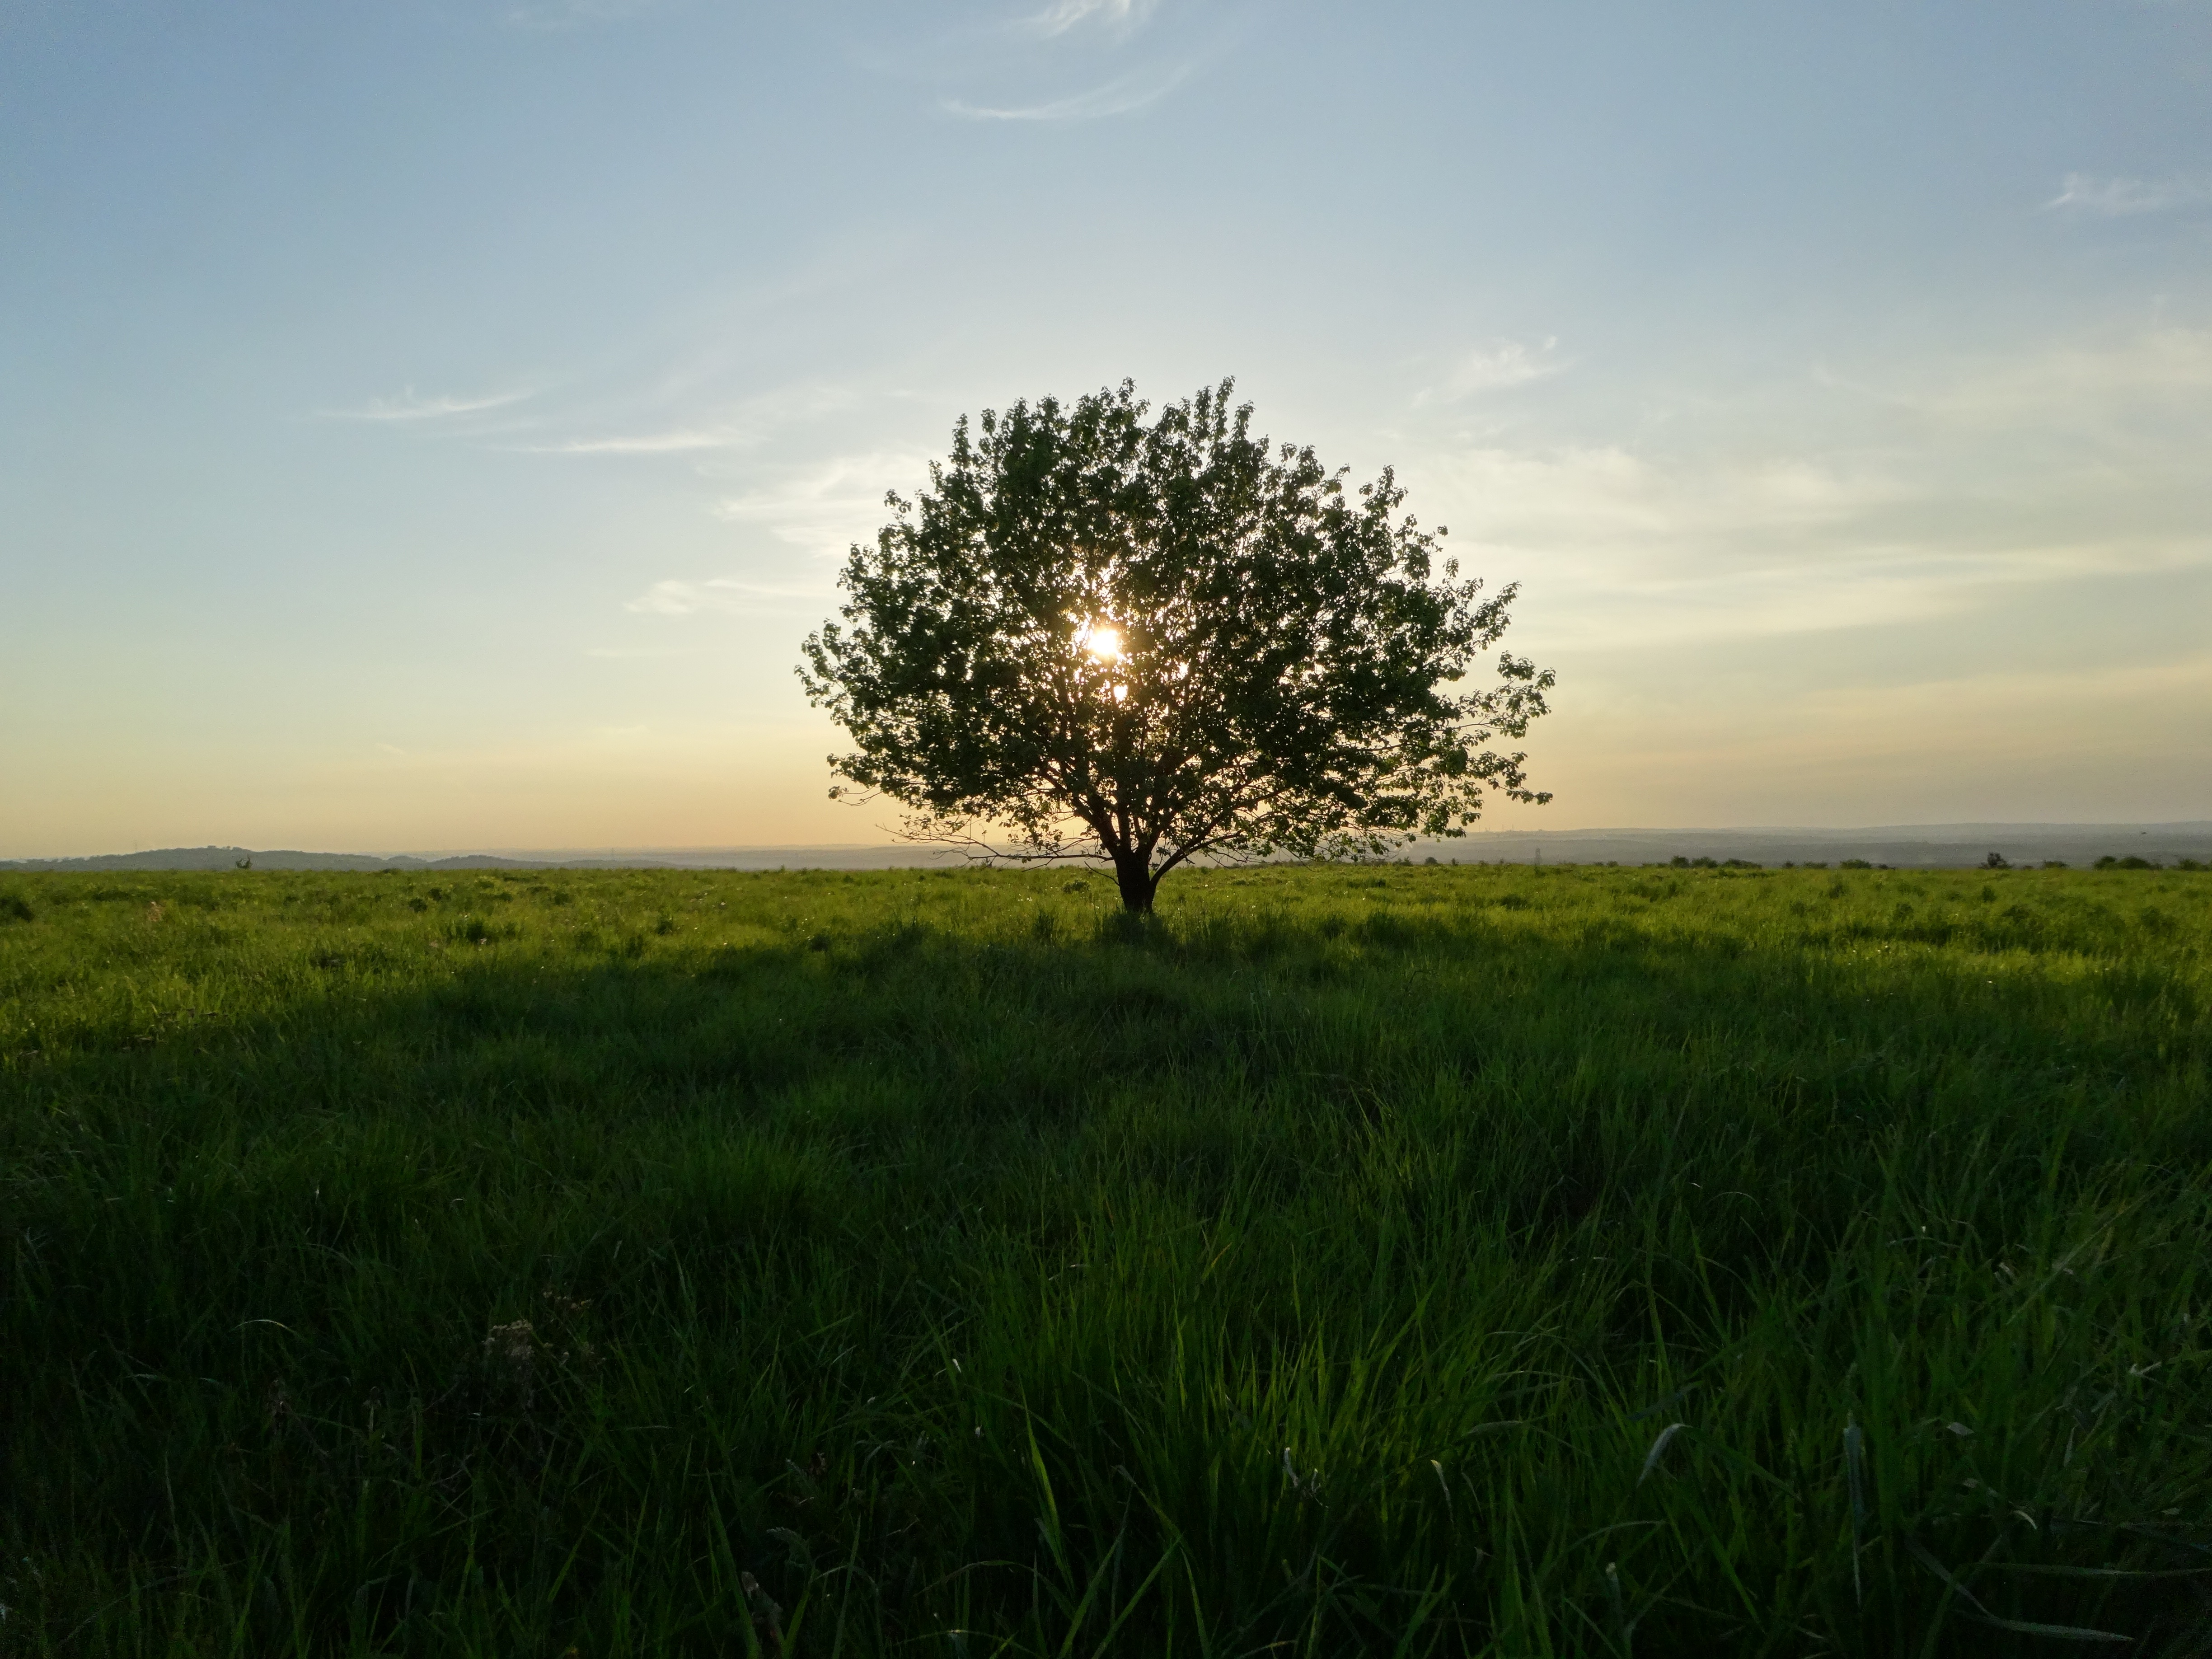
landscape, tree, nature, grass, horizon, marsh, cloud, plant, sky, sunrise, sunset, field, meadow, prairie, sunlight, morning, hill, dawn, dusk, green, pasture, agriculture, savanna, plain, grassland, poland, wetland, habitat, ecosystem, steppe, rural area, olkusz, natural environment, atmospheric phenomenon, grass family, woody plant